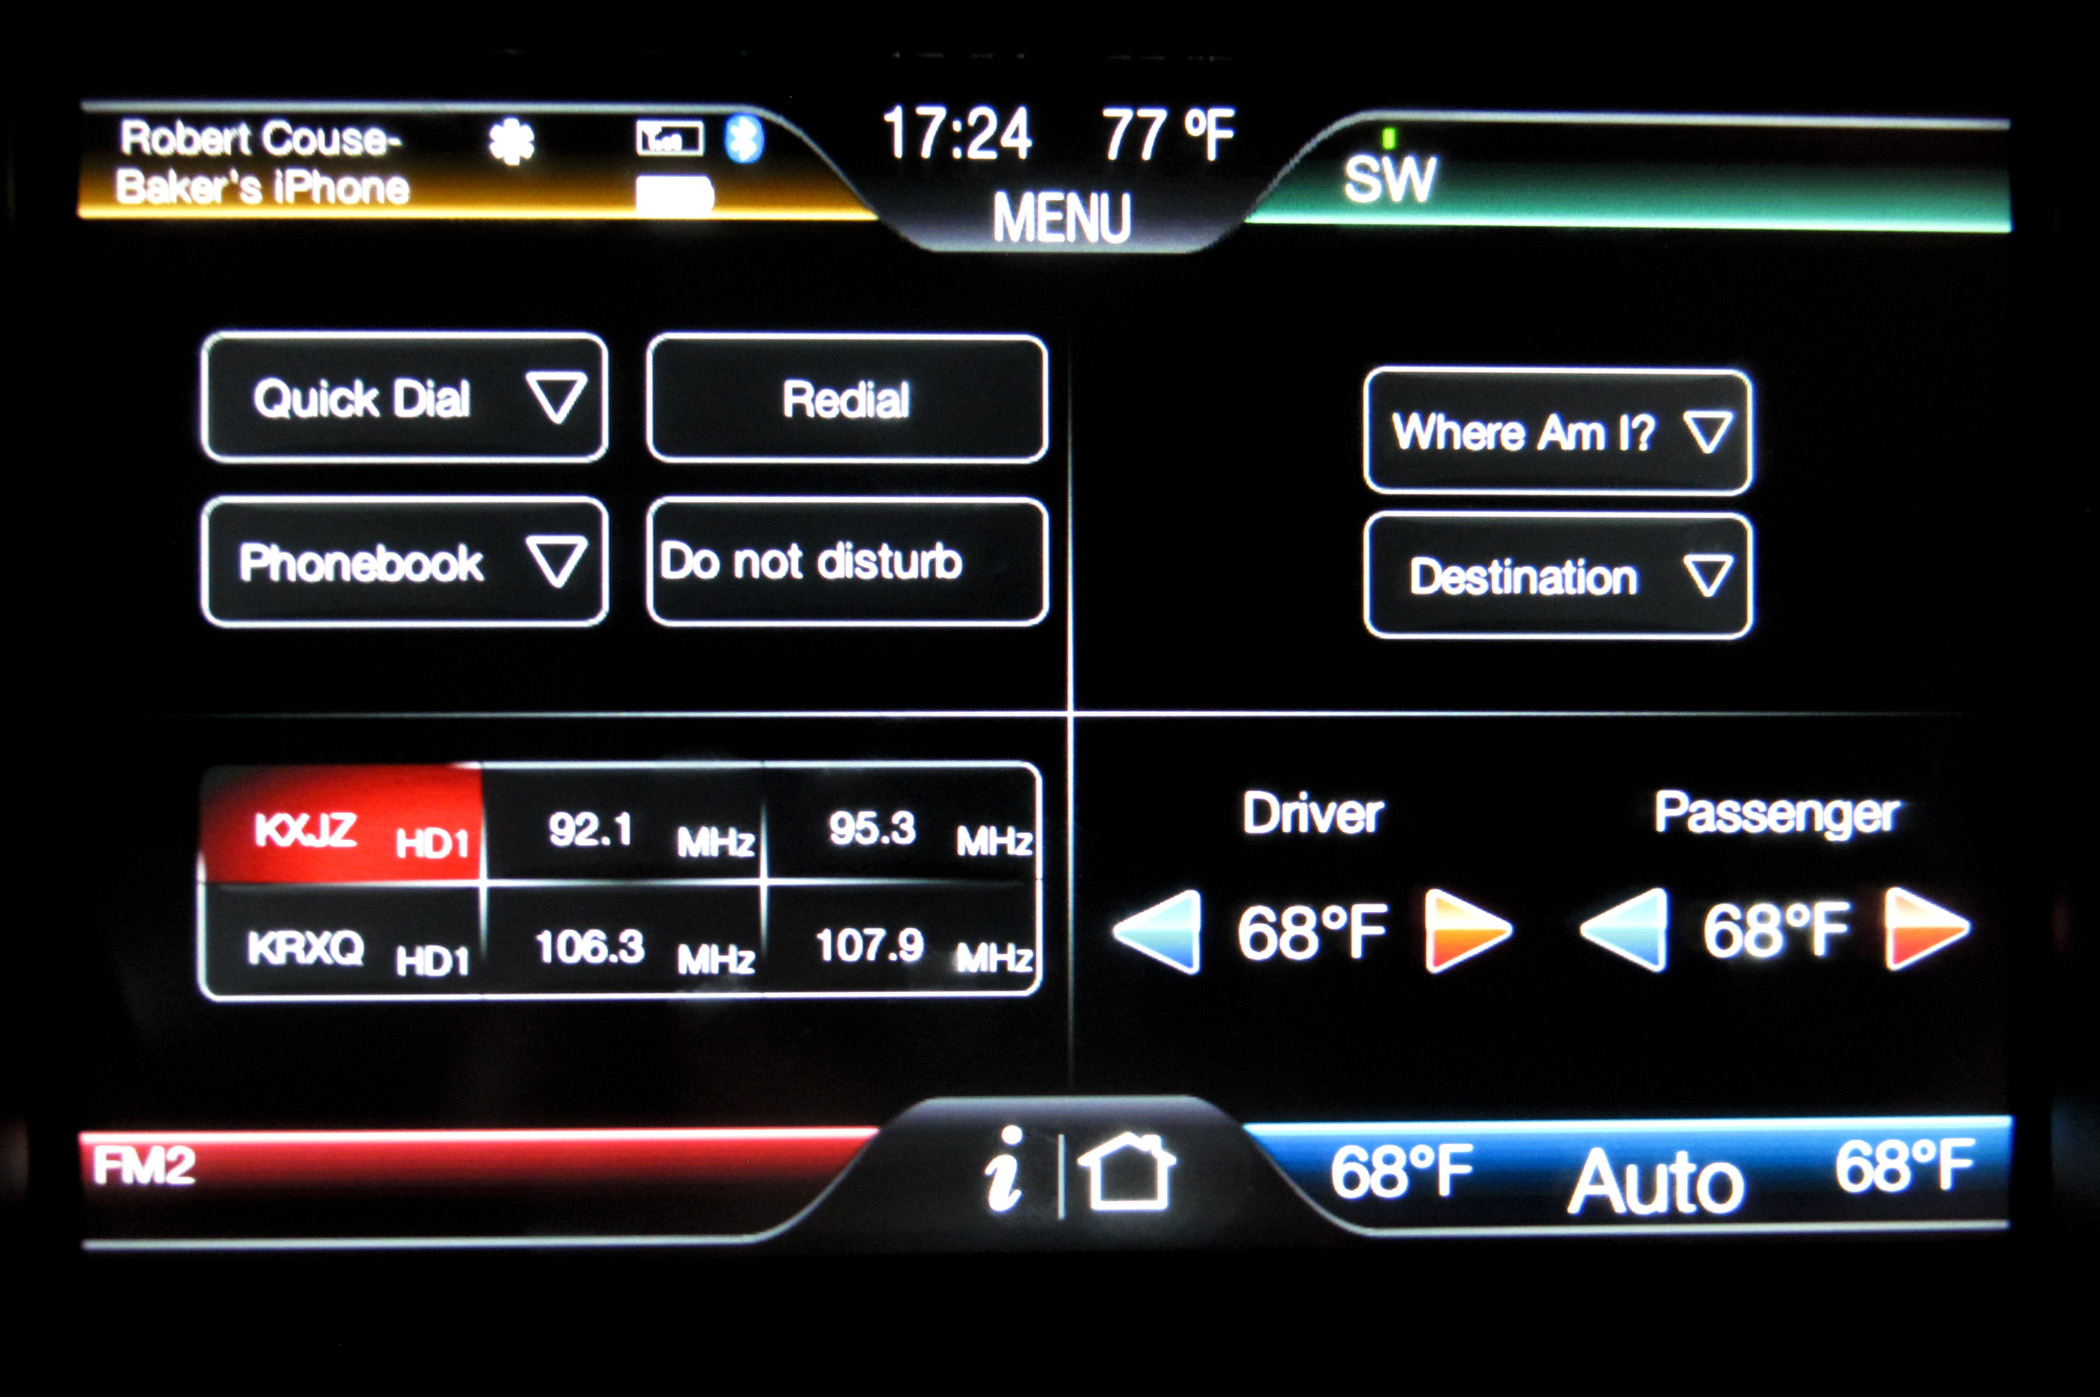
gadget, california, font, 2012, ford, dash, fordfocus, touchscreen, review, multimedia, sacramento, screenshot, myfordtouch, automotive exterior